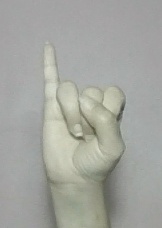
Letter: meem